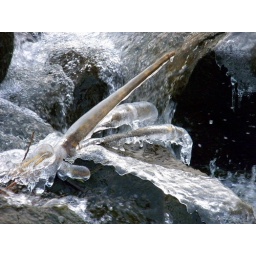
Frosen grass in the river